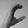
ASL letter: C